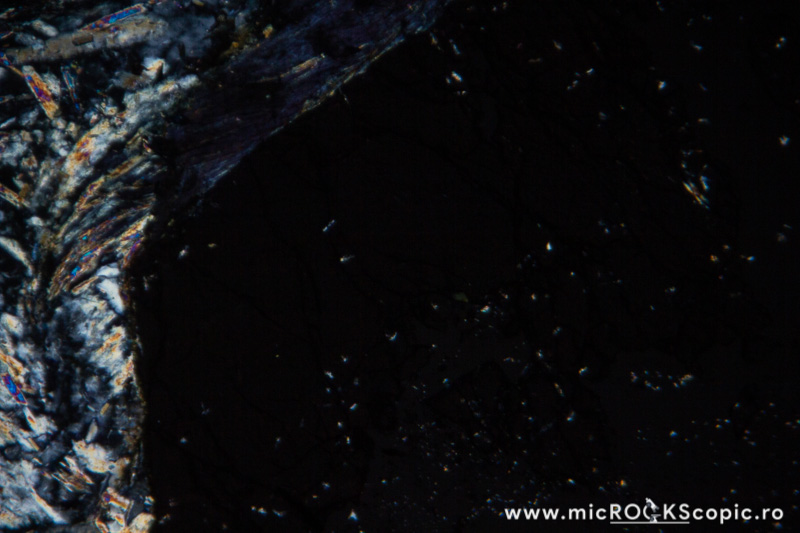
Mineral: garnet